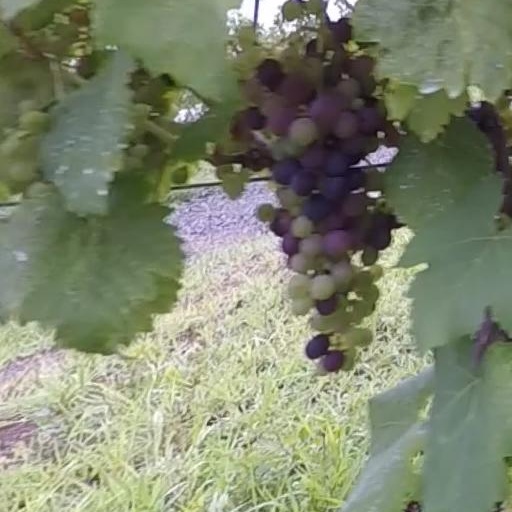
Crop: grape